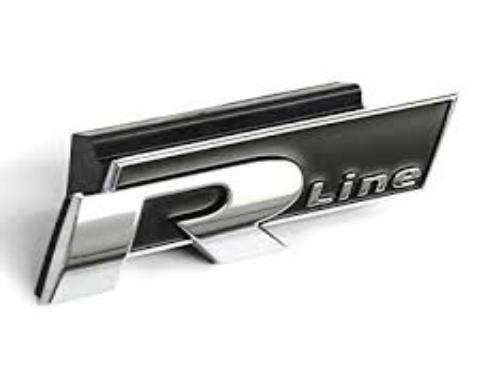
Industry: Transportation